Tina Strobos

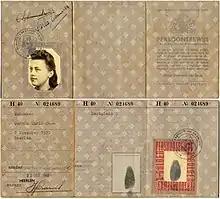

To forge paperwork to help Jews flee the country, Strobos stole identity cards from non-Jewish people at social gatherings, and replaced the photos and fingerprints with those of her Jewish refugees. She sometimes resorted to other measures to get the papers she needed: Strobos asked pickpockets to steal identity cards from travelers at train stations, and in 1941, she stole passports from the coat pockets of guests at her aunt's funeral.